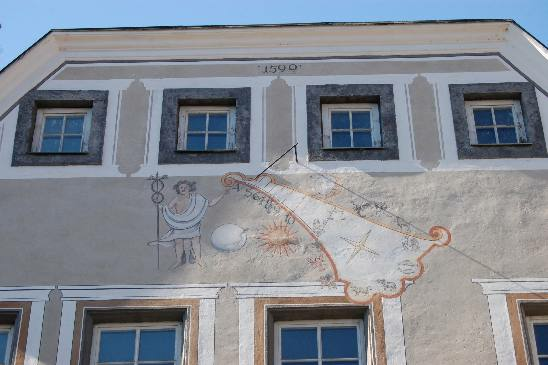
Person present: No